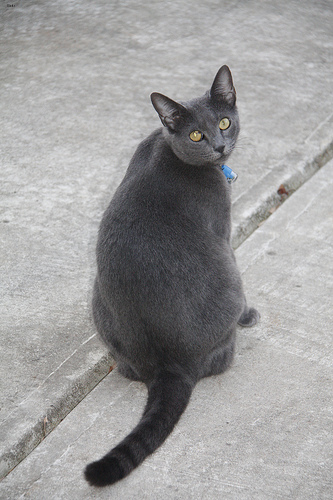
Animal: cat
Breed: Russian Blue